Bogong, Victoria

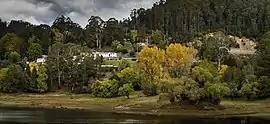
Bogong, 2014

Bogong is a locality in north east Victoria, Australia. The locality is in the Alpine Shire local government area, north east of the state capital, Melbourne.